Peyton List (actress, born 1986)

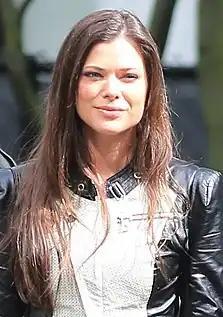
List in 2014

Peyton List (born August 8, 1986) is an American actress known for her roles in "Mad Men", "FlashForward", "The Tomorrow People" and "Frequency". She started her career on daytime television, playing Lucy Montgomery on the CBS soap opera "As the World Turns" from 2001 to 2005, before transitioning to primetime with regular roles on the short-lived dramas "Windfall" (2006) and "Big Shots" (2007).